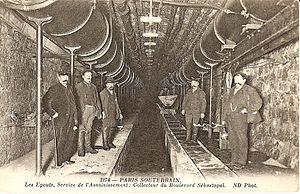
Le boulevard de Sébastopol, anciennement boulevard du Centre, est un boulevard parisien qui sépare les 1ᵉʳ et 2ᵉ, d'une part, des 3ᵉ et 4ᵉ arrondissements d'autre part.
Longs de près de 2 600 kilomètres, les égouts de Paris constituent l'ensemble des conduits souterrains destinés à collecter et à évacuer les eaux de ruissellement découlant principalement des pluies ainsi que les eaux usées produites par les différentes activités humaines sur le territoire de la ville de Paris.